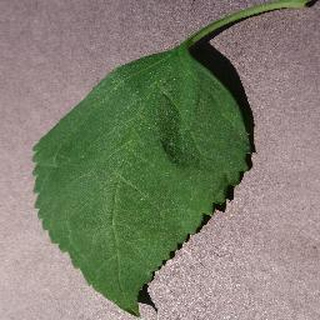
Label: healthy_cherry